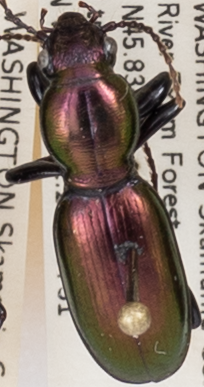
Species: Zacotus matthewsii
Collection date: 2018-07-31
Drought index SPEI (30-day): -1.444
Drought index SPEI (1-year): -0.39
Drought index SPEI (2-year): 0.54